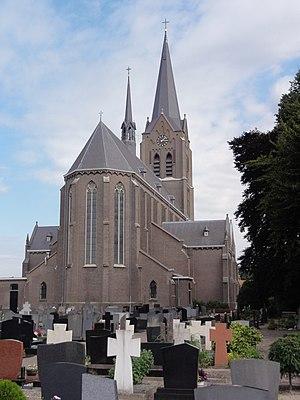
Zeeland est un village de la commune néerlandaise de Landerd dans le nord-est de la province du Brabant-Septentrional.